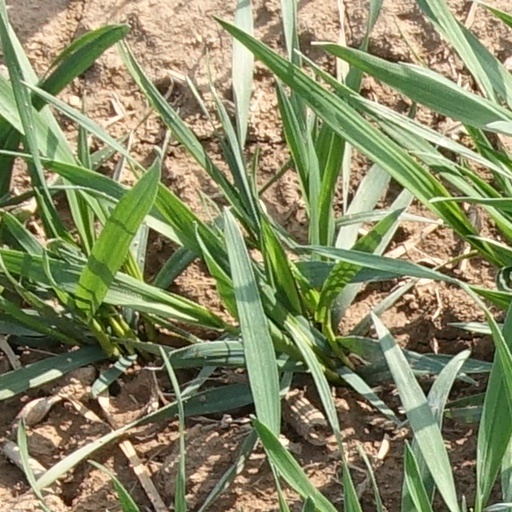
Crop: wheat